Big Springs (Idaho)

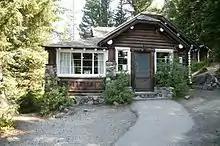

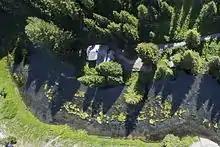

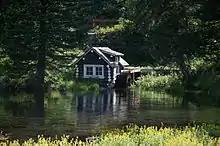

Whiskey Creek, 6800 ft (2073 m), is a nearby weather station. Whiskey Creek has a subarctic climate (Köppen "Dfc"), characterized by long, cold winters and short summers.